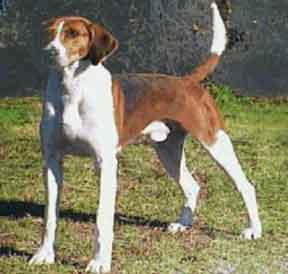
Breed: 223-n000074-English_foxhound